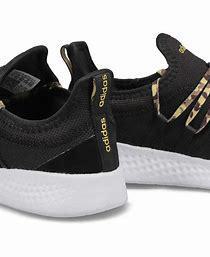
Brand: Adidas
Model: Puremotion